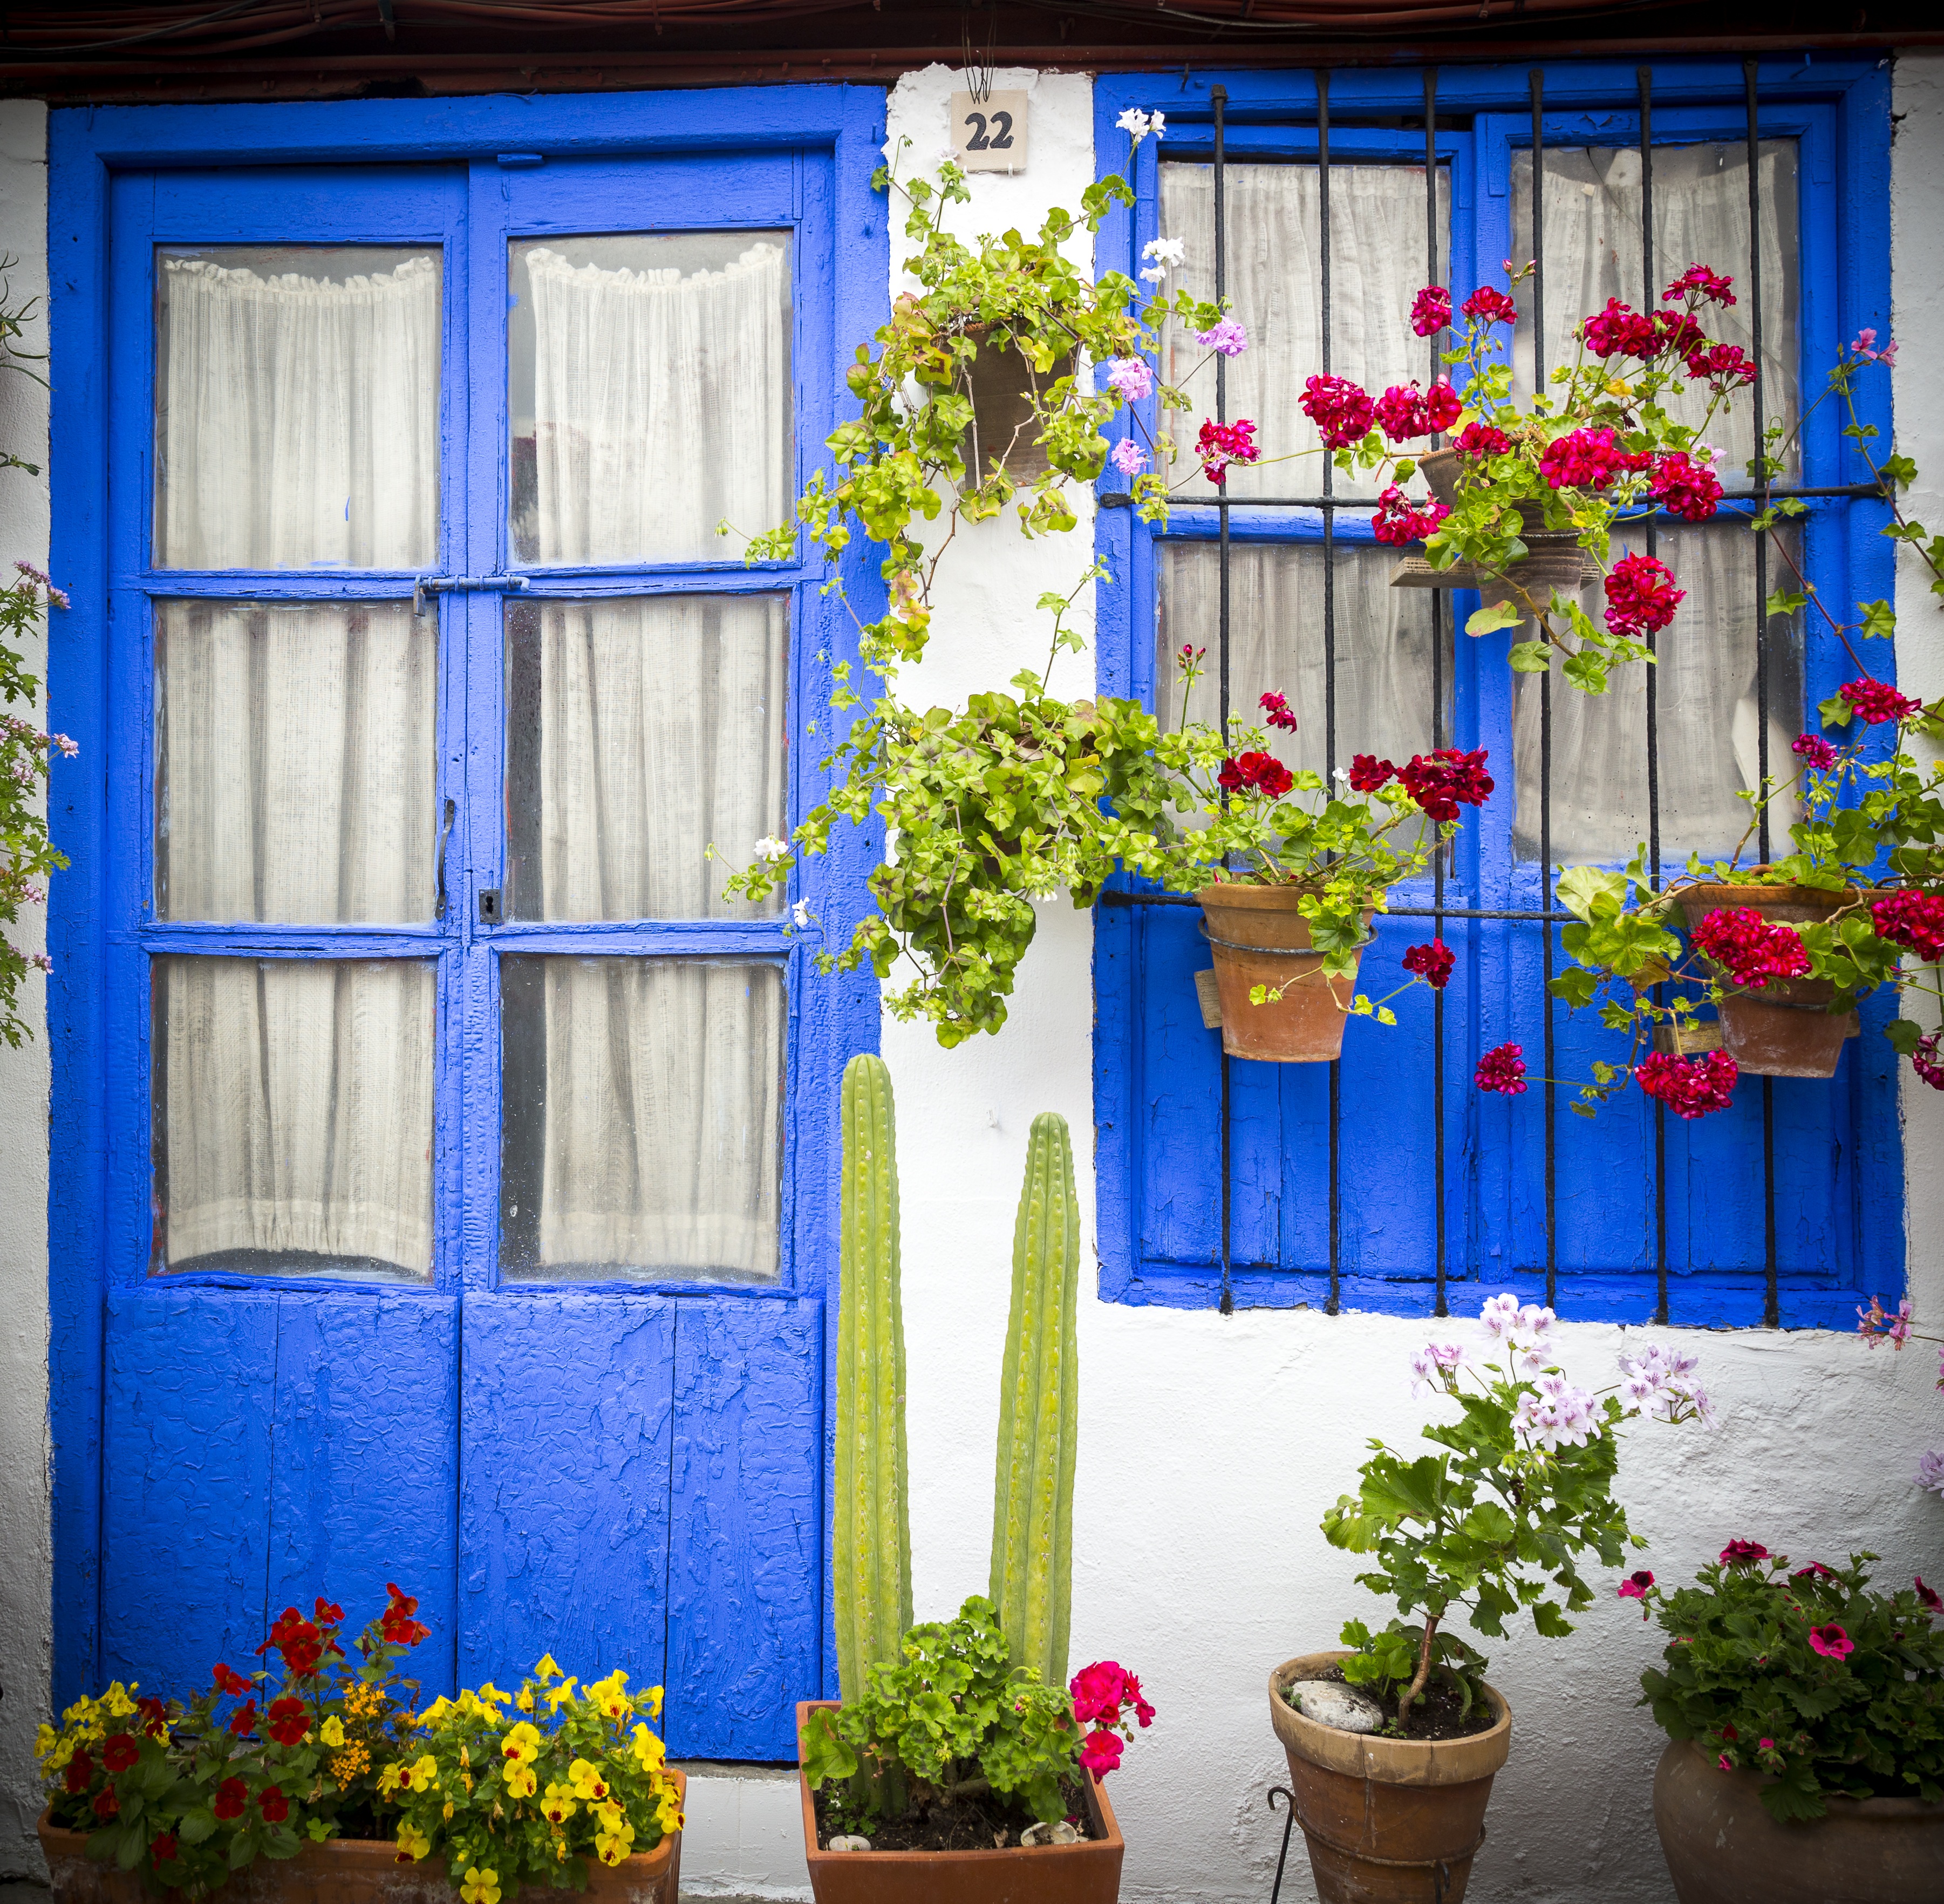
plant, flower, window, home, balcony, green, facade, blue, flowers, interior design, spain, flowerpot, floristry, cordoba, patios de c rdoba, floral design, courtyards, window covering, flower arranging